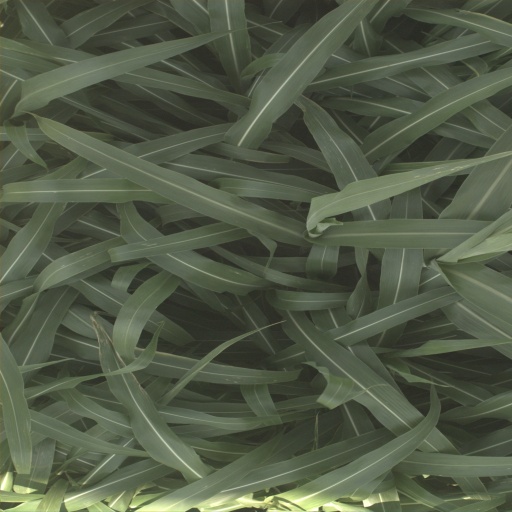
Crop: sorghum